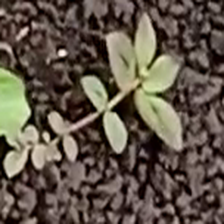
Weed species: Choti_dudhi_(Euphorbia_hirta)